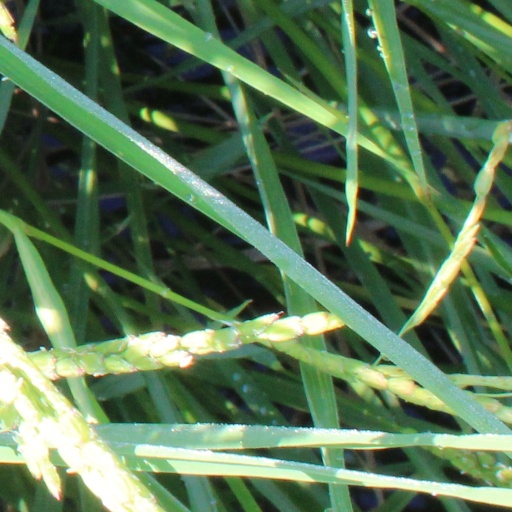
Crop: rice